Mortise lock

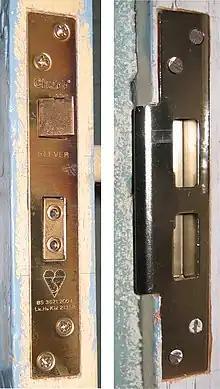
The two main parts of a mortise lock. Left: the lock body, installed in the thickness of a door. This example has two bolts: a sprung latch at the top, and a locking bolt at the bottom. Right: the box keep, installed in the doorjamb.

A mortise lock (also spelled mortice lock in British English) is a lock that requires a pocket—the mortise—to be cut into the edge of the door or piece of furniture into which the lock is to be fitted. Mortise lock describes only a method of fitting the lock, and says nothing about the quality or key mechanism.